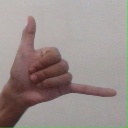
अक्षर: द